Honduras

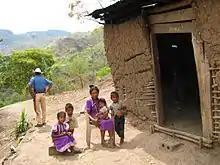

Honduras is divided into 18 departments. The capital city is Tegucigalpa in the Central District within the department of Francisco Morazán.